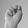
ASL letter: N